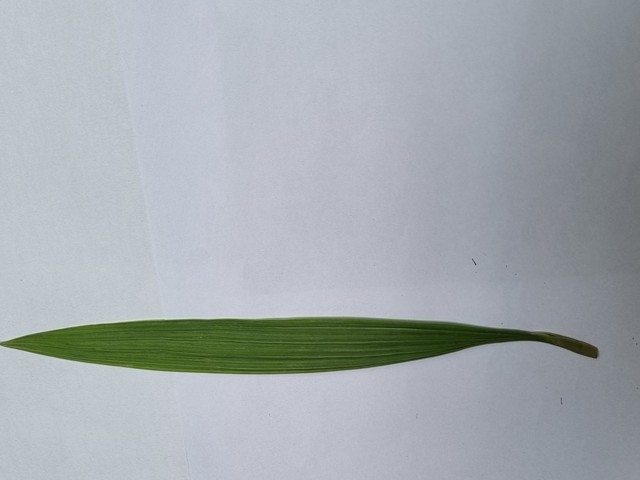
Plant: betal